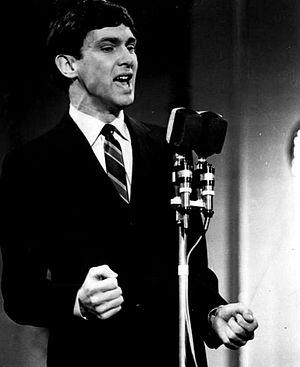
Gene Francis Alan Pitney était un chanteur et compositeur américain.